Ryan Kamp

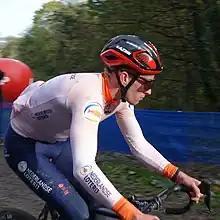

Ryan Kamp (born 12 December 2000) is a Dutch cyclo-cross and road cyclist, who currently rides for UCI Continental team . As a junior, he won the silver medal at the 2018 UCI Cyclo-cross World Championships. He won the gold medal in the men's under-23 event at the 2020 UCI Cyclo-cross World Championships in Dübendorf.